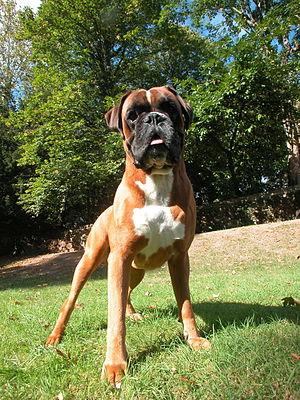
Boxer